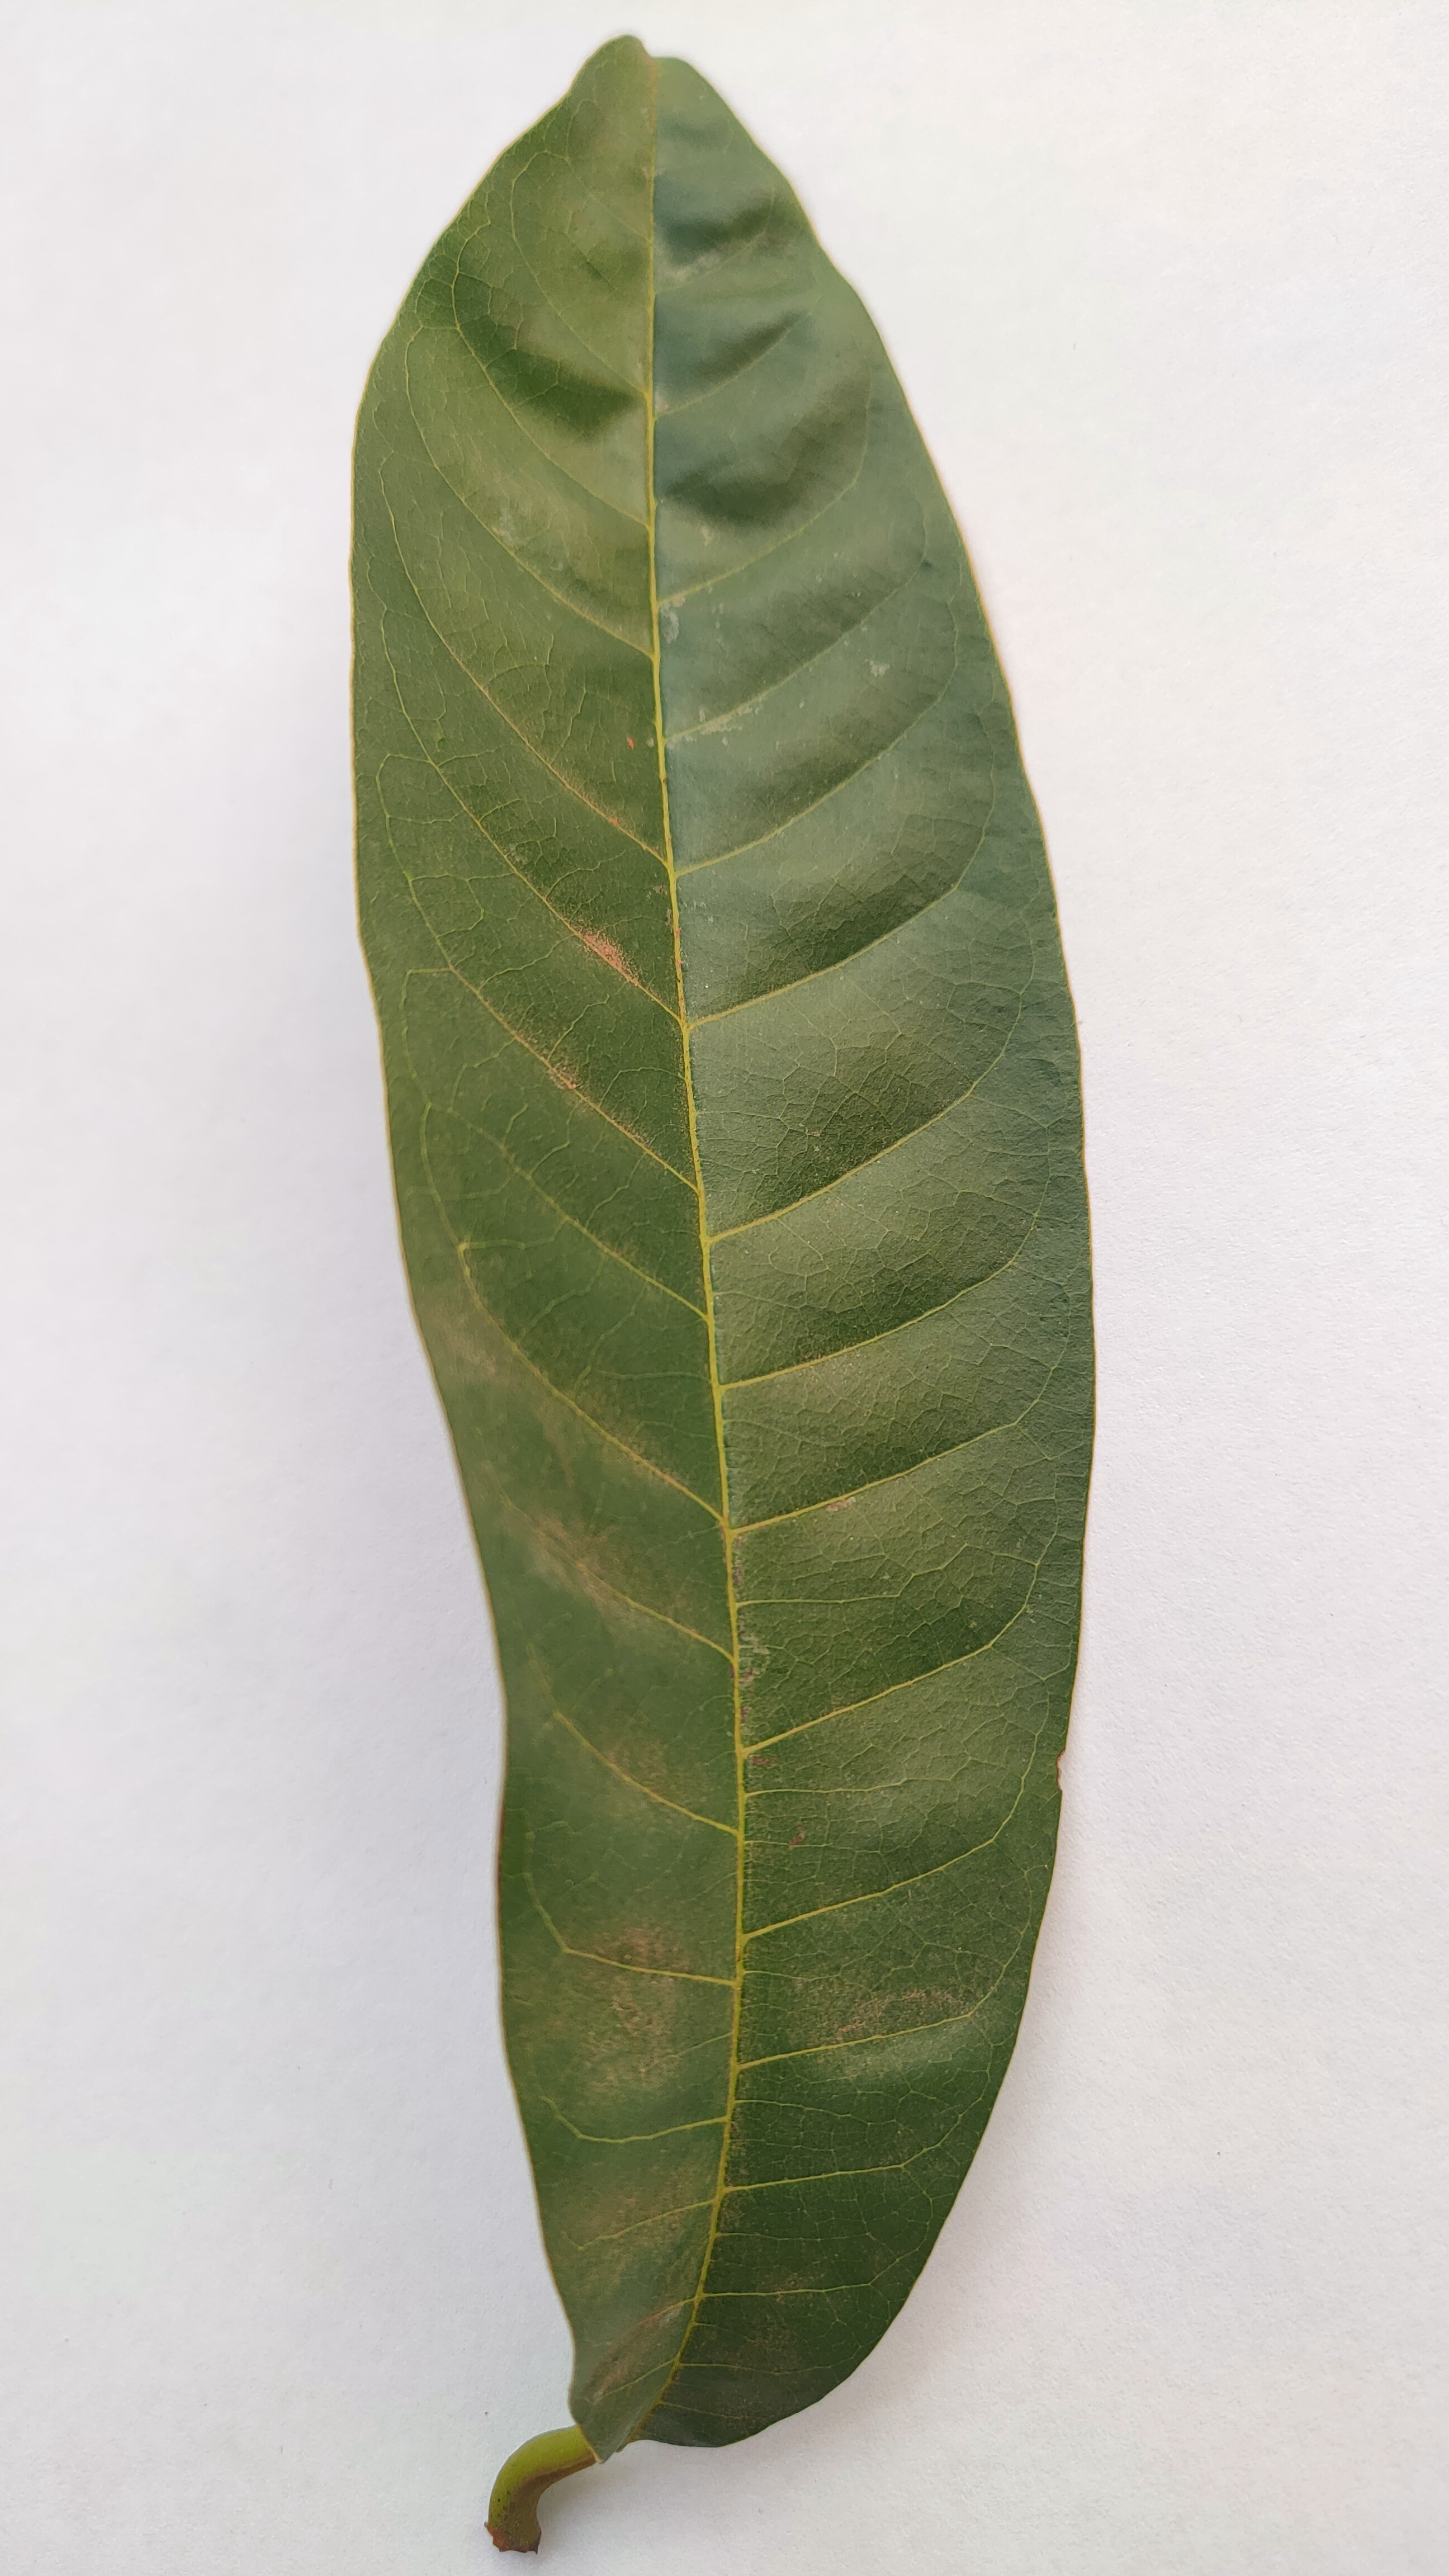
Leaf variety: Custard Apple